Bhojtal

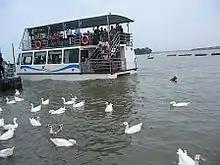
Tourists in Bhojtal

The fishing rights to Bhopal have been given on long lease by the Bhopal Municipal Corporation to a co-operative consisting of some 500 fishermen families. Fishing is mainly done on its south-eastern shores. The lake also serves as the source of water for irrigating a large area. There are 87 villages in its catchment area in the Bhopal as well as Sehore districts. Agriculture is the main source of livelihood for people in these areas and most farmers have livestock as well. While some farmers have large landholdings, many farmers are small and marginal farmers with only a few acres of land.